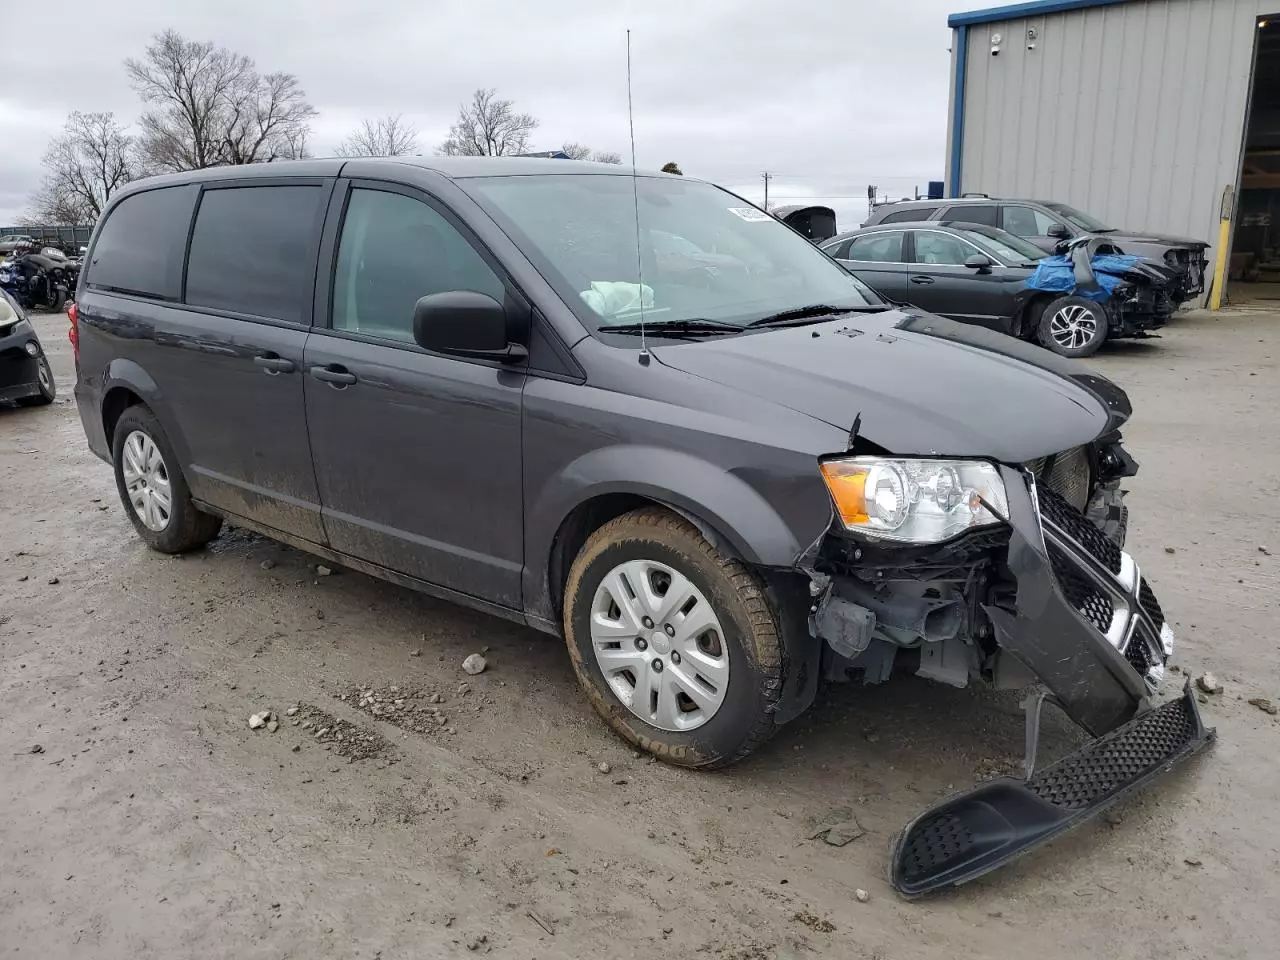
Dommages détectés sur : pare-choc avant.
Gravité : majeur